Dave England

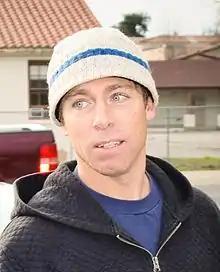
England in 2011

David Joseph England (born December 30, 1969) is an American stunt performer, television personality, and former professional snowboarder. He is best known as one of the stars of the reality stunt show "Jackass".